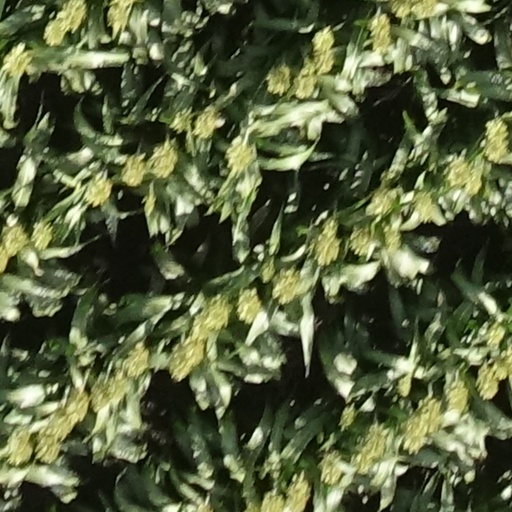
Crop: sorghum